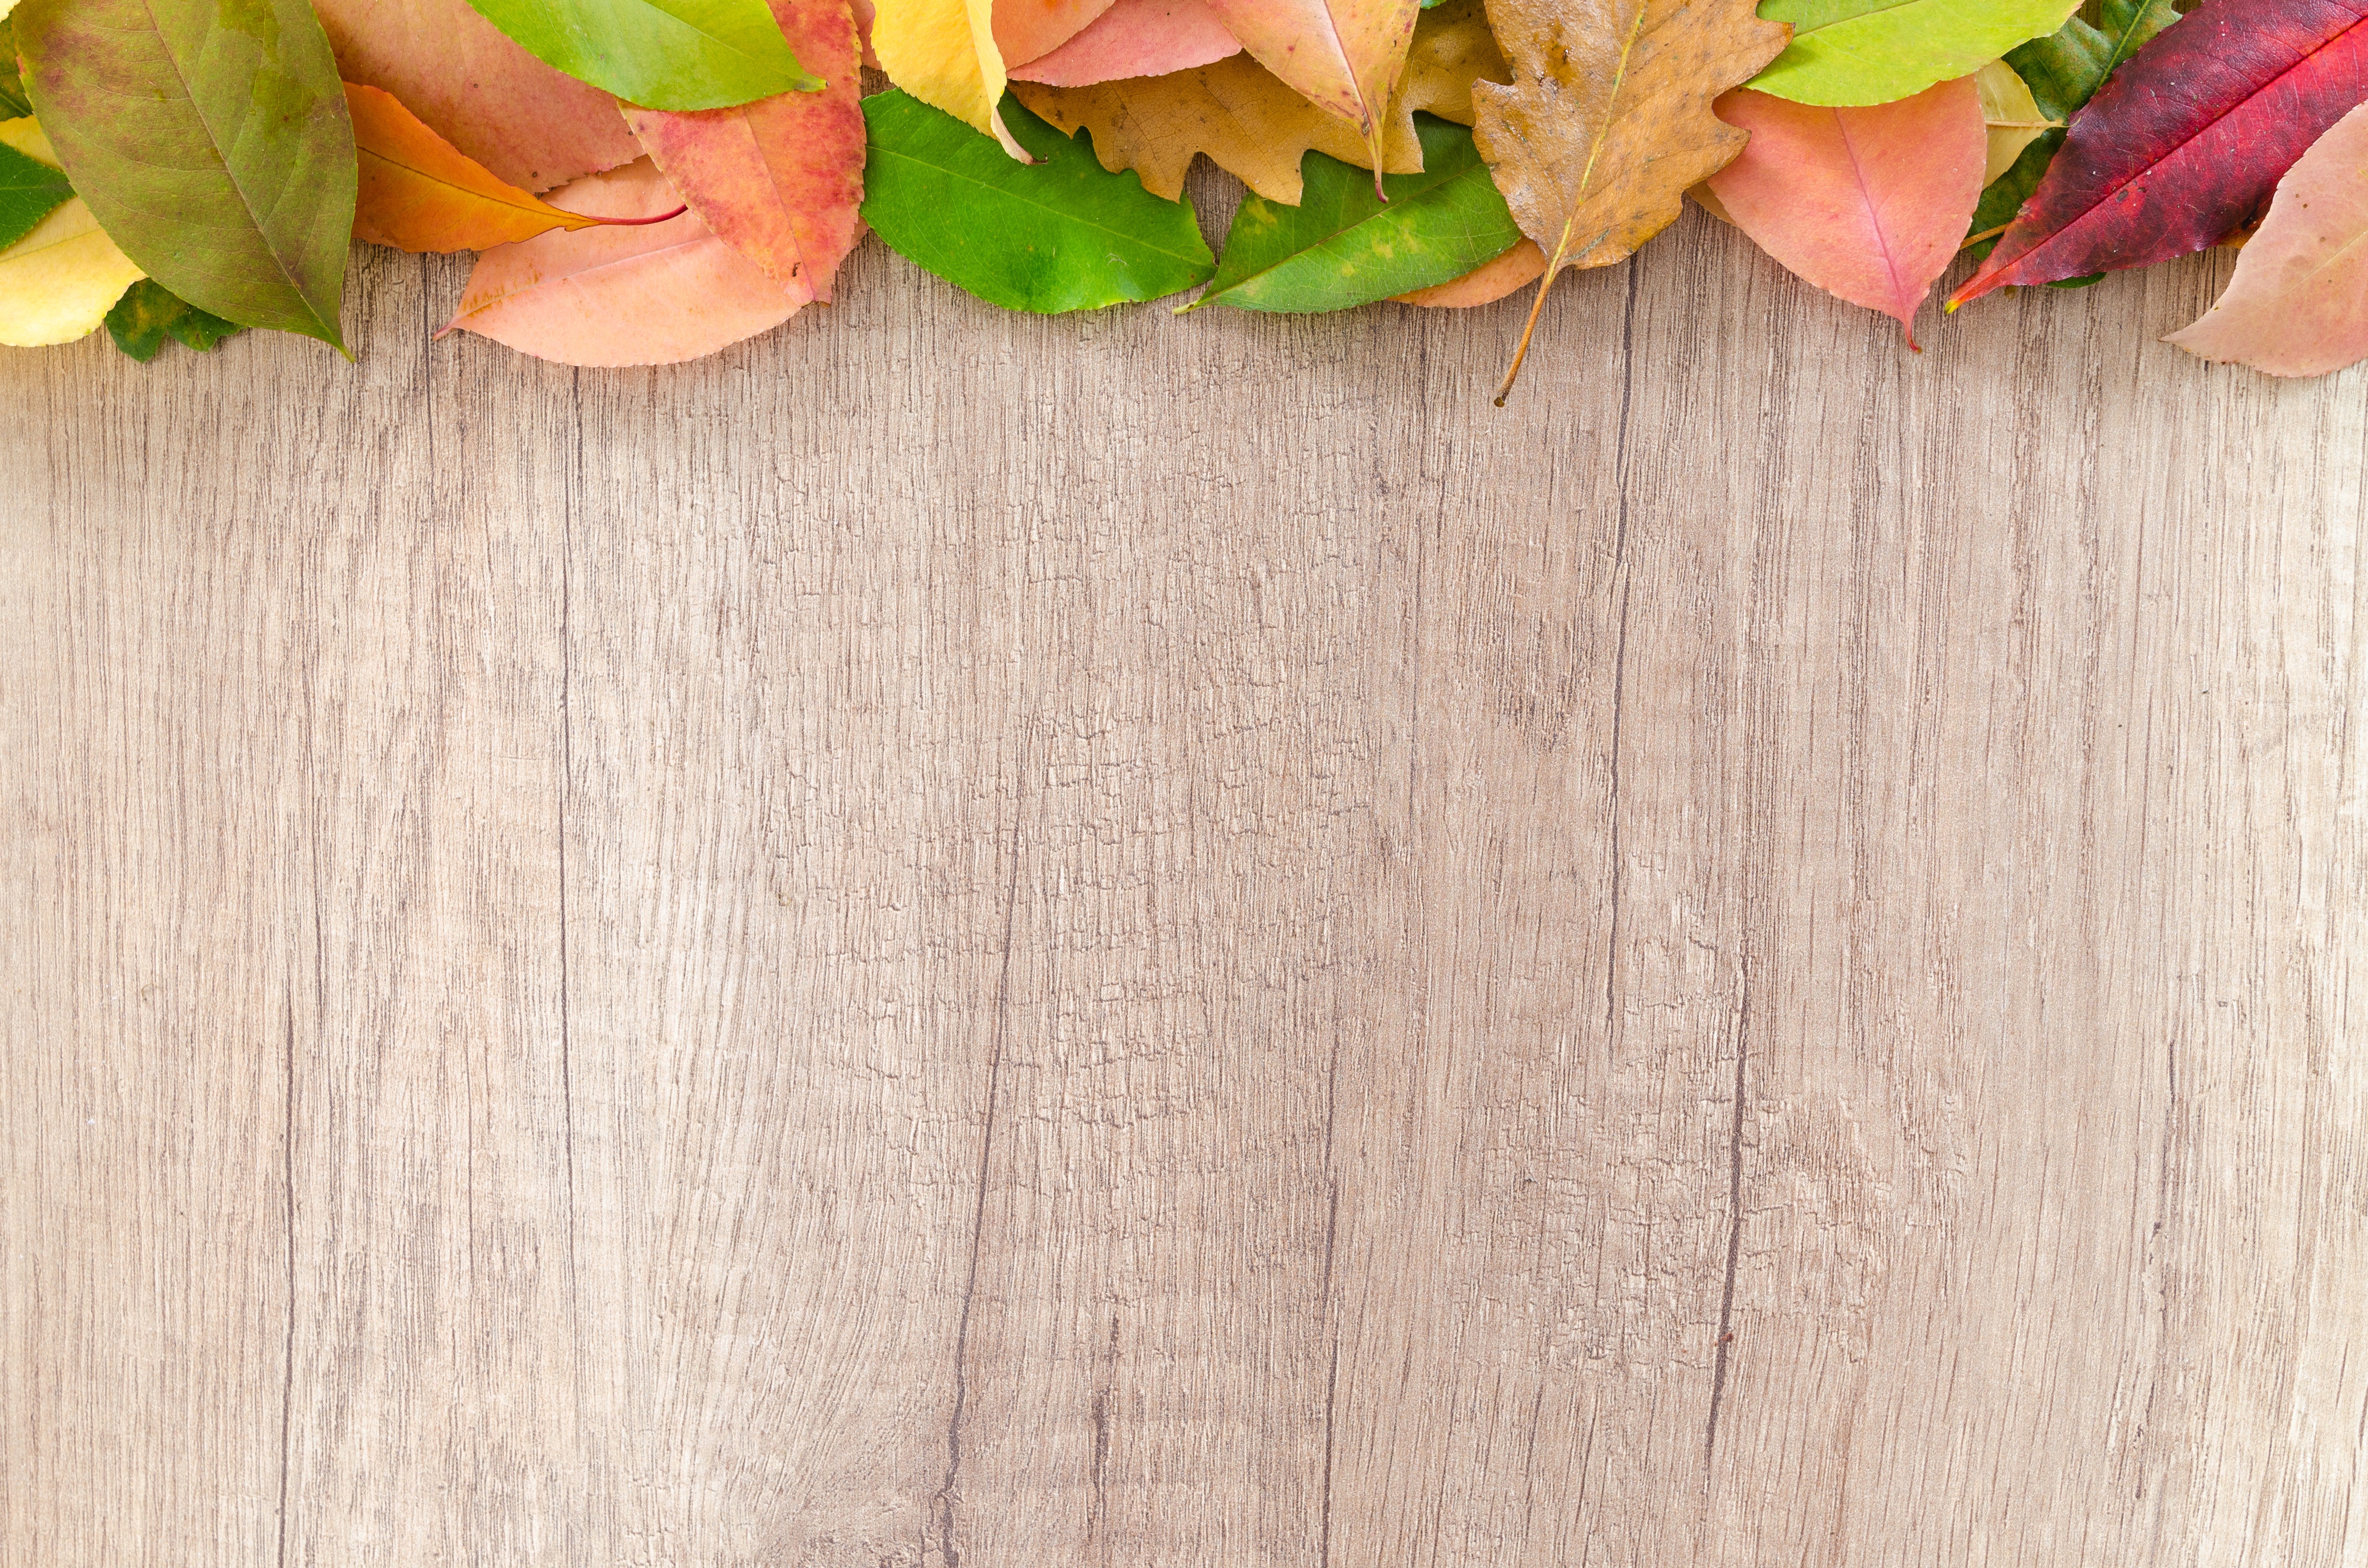
leaf, pink, wood, plant, flower, font, flooring, floor, petal, wood flooring, hardwood, peach